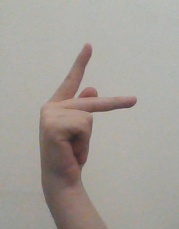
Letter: dha